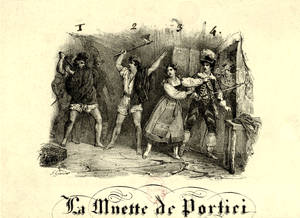
La muette de Portici
Gravering fra La muette de Portici af François Grenier de Saint-Martin
La muette de Portici er en opera fra 1828 af Daniel François Esprit Auber.